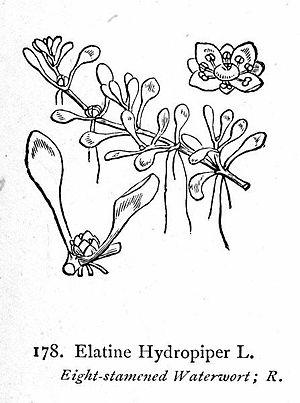
Cette liste de Tracheophyta de Bosnie-Herzégovine, ainsi que d’espèces introduites est un aperçu incomplet d’espèces de mousses, de fougères, de gymnospermes et d’angiospermes citées dans la littérature disponible en langues bosniaque, croate, serbe et serbo-croate. Cet aperçu n’inclue pas des espèces cultivées ni celles occasionnellement introduites.
Elatine hydropiper, de noms vernaculaire Élatine poivre-d'eau ou simplement Poivre d'eau, est une espèce de plantes herbacées aquatiques annuelle de la famille des Elatinaceae et du genre Elatine.